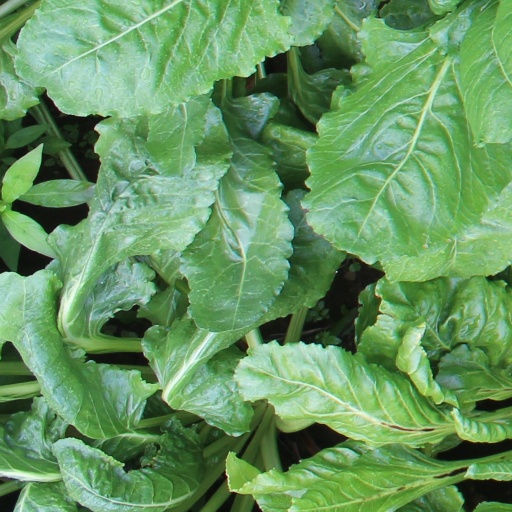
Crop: sugar beet